Battle of the Ruhr

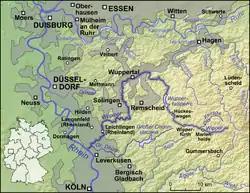

The German night defences managed to shoot down 687 bombers in 1942, 63 per cent more than in 1941 for a loss of 97 night-fighters, 63 per cent more than in 1941 and on 10 September shot down its 1,000th bomber, 649 by , 200 by , 140 by intruder operations over Britain and 11 bombers crashed after being blinded by searchlights. Night-fighters and Flak were shooting down an average of 5.6 per cent of Bomber Command aircraft per raid by the autumn. The performance of Flak also showed an improvement, from July to August 1942, Bomber Command reported the loss of 696 bombers, 269 thought to have been destroyed by night-fighters, 193 by Flak and 334 loses to unknown causes; 1,394 aircraft were damaged, 153 were hit by night-fighters and 941 by Flak.